Gratien Gélinas

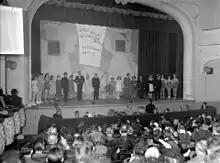
Gélinas on stage after a 1945 performance of "Fridolinades"

Gratien Gélinas, (December 8, 1909 – March 16, 1999) was a Canadian writer, playwright, actor, director, producer and administrator who is considered one of the founders of modern Canadian theatre and film.